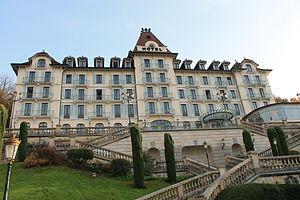
Vue de la façade du palace de Menthon
L'hôtellerie, appelée également industrie hôtelière, est une activité appartenant au secteur tertiaire qui regroupe l'ensemble des établissements qui proposent un service d'accueil — de gîte et/ou de couvert — à des clients, de passage ou locaux, pendant une durée déterminée, en échange d'une contribution. Cette activité est souvent associée à deux autres donnant le secteur « hôtellerie-restauration-cafés », ou au niveau international, selon le Bureau international du travail, au secteur plus large de « l’hôtellerie, de la restauration et du tourisme ».
Menthon-Saint-Bernard est une commune française située dans le département de la Haute-Savoie, en région Auvergne-Rhône-Alpes.